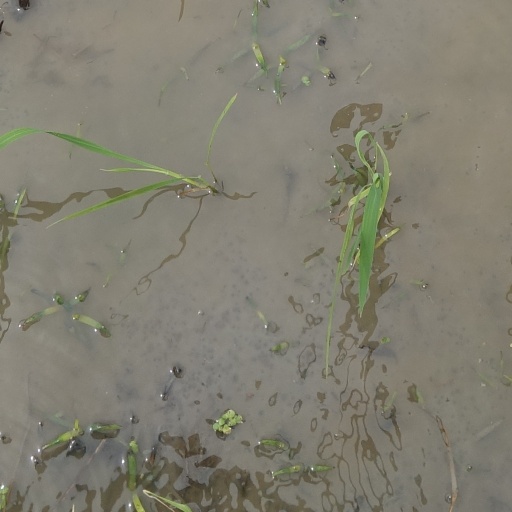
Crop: rice